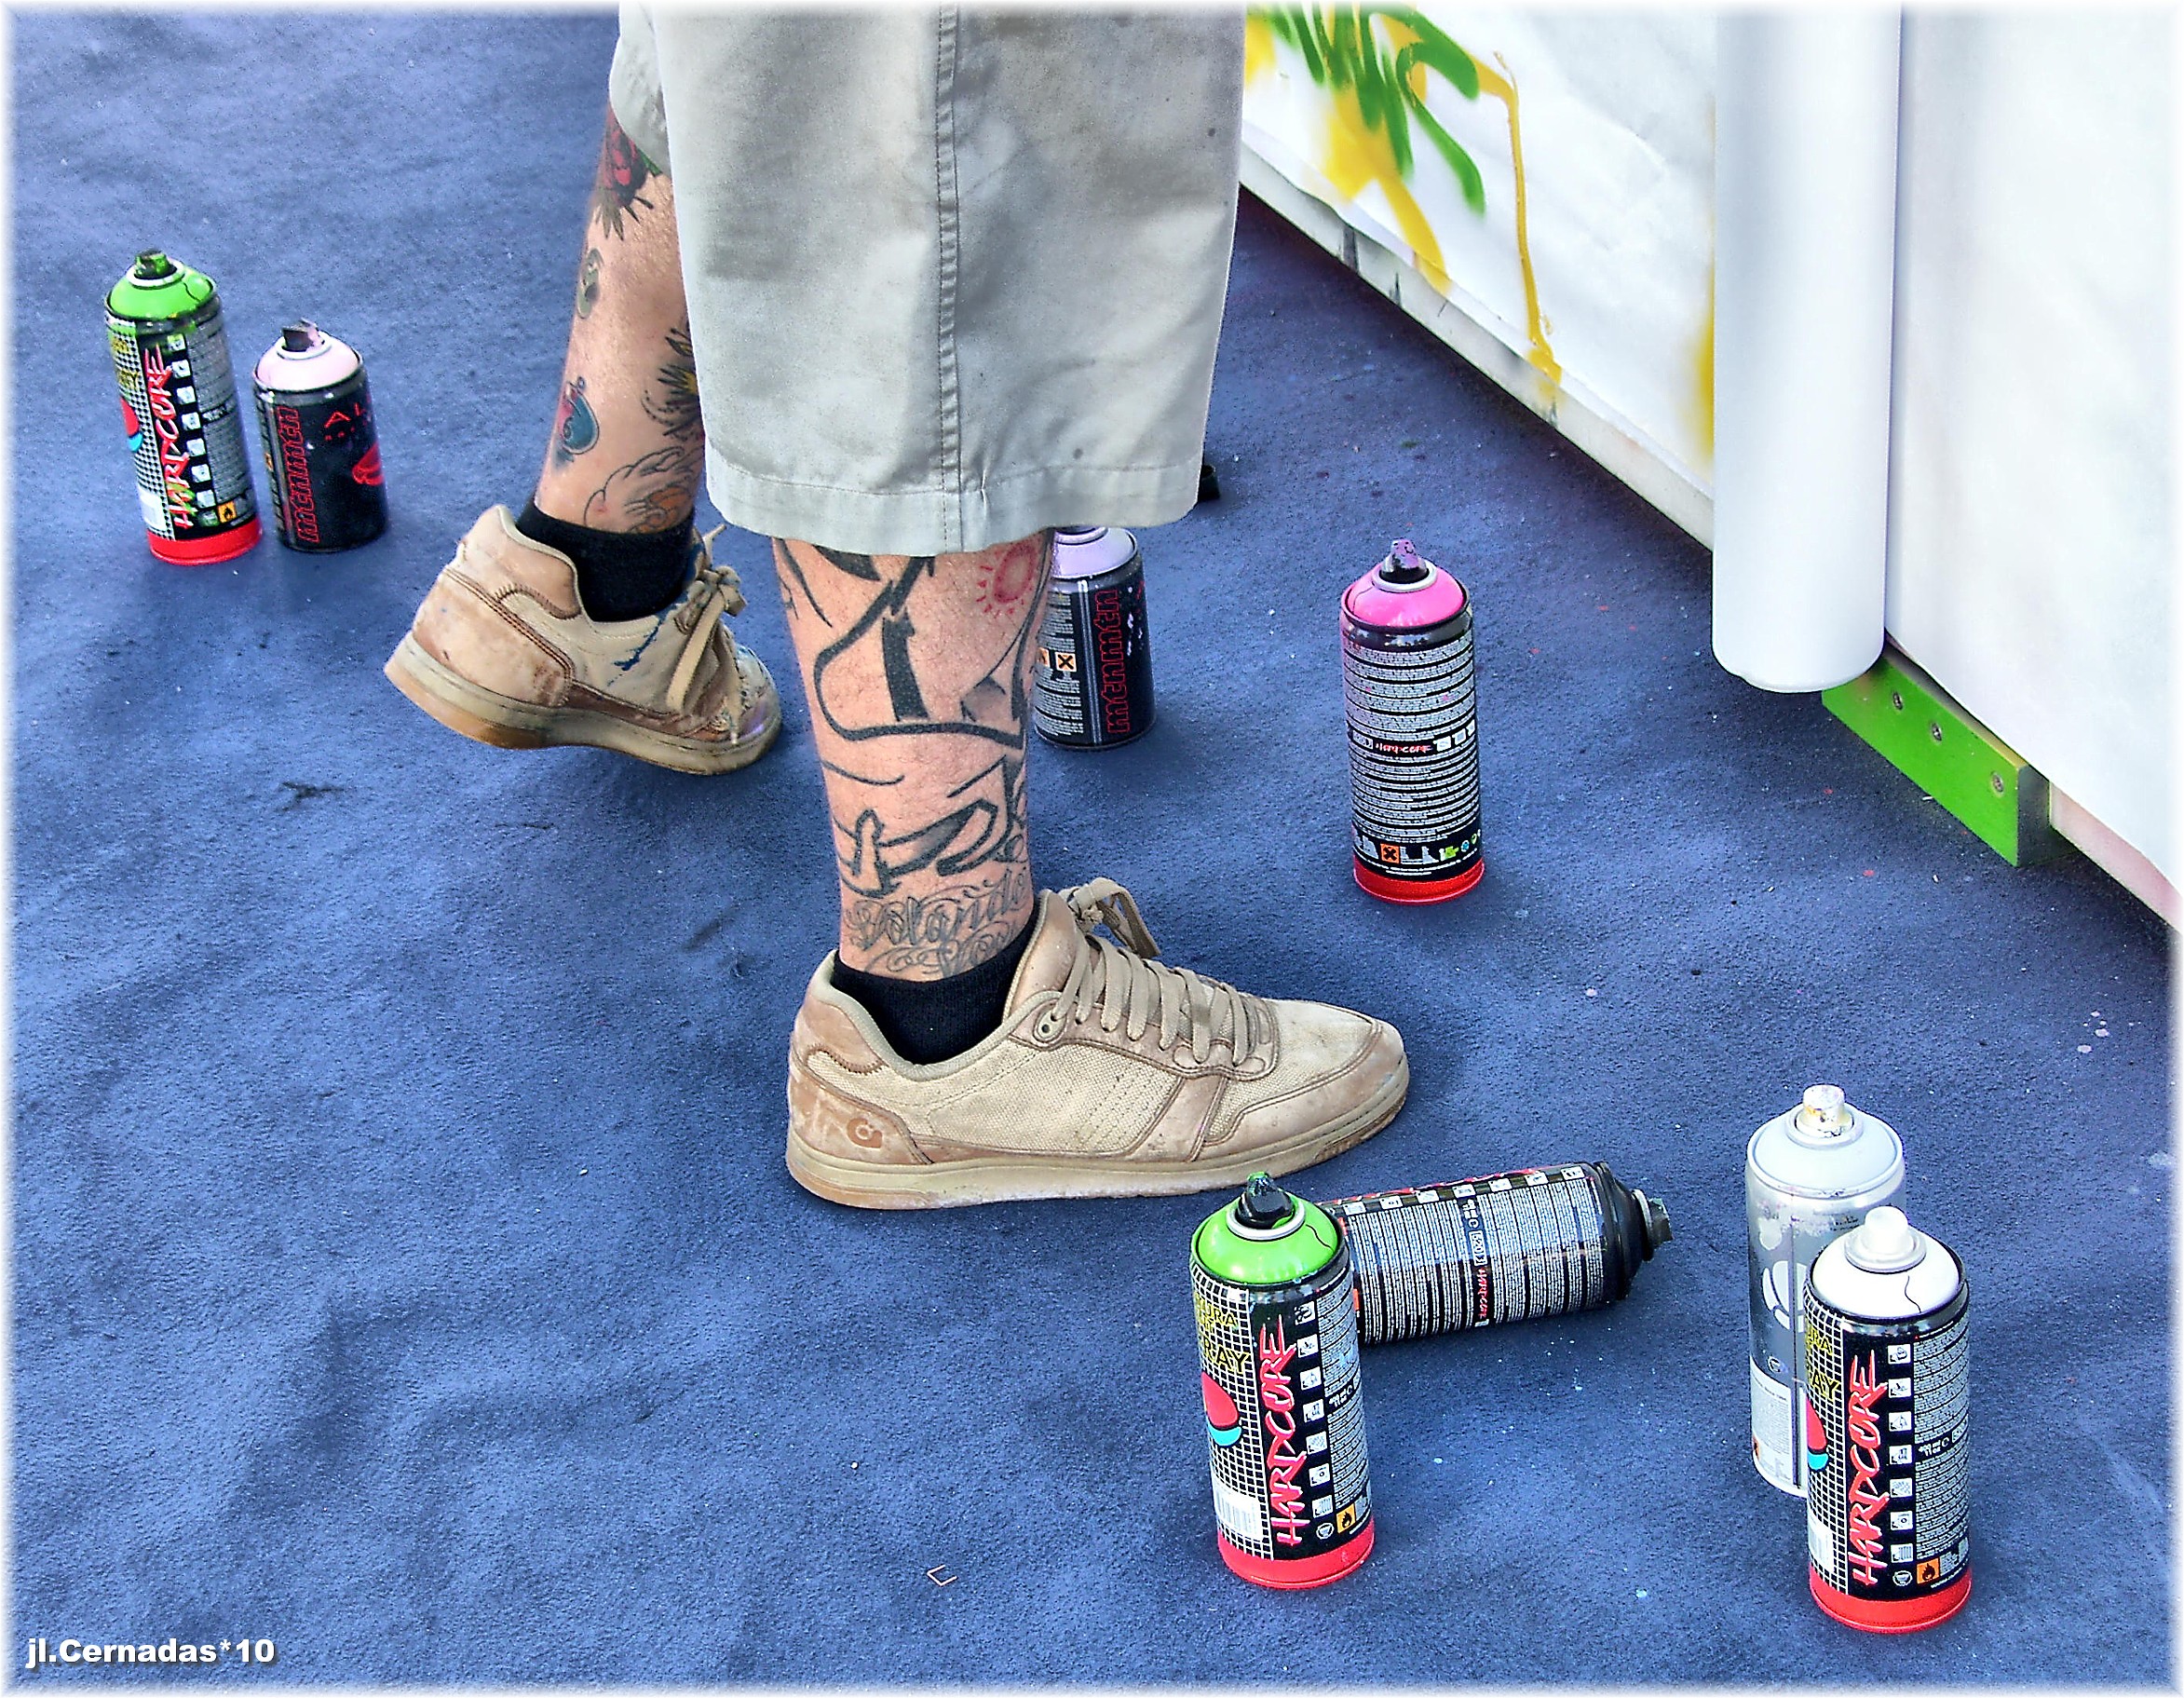
shoe, play, skateboard, city, urban, leg, spring, color, brand, cool, sneakers, footwear, skateboarding equipment and supplies